Respirator assigned protection factors

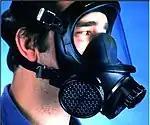
Negative pressure full face mask. APF decreased from 900 to 40 after PF studies in the workplace

In a 1984 study by Myers et al., the WPF measurements for Powered Air Purifying Respirators (PAPRs) with helmets (that is not tight-fitted to the face) showed that the ingress of harmful substances in the inhaled air can be very high (PF = 28 and 42 for two models). This came as a surprise, since earlier studies in the laboratory showed that the flow of clean filtered air from the inside to the outside of the helmet prevents ingress of harmful substances under the helmet (PF > 1000). Additional studies, from 1986 and 1981, agreed with the result from the Myers et al. 1986 study: the minimum values of the workplace protection factors of two models of respirators were 31 and 23; and leakage of unfiltered air attained 16% in some cases in wind tunnel at 2 m/s air velocity